František Palacký

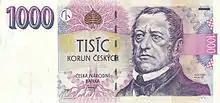
Portrait of Palacký on a Czech koruna banknote

Palacký is considered as one of the three Fathers of the nation – the first being the King of Bohemia and Holy Roman Emperor Charles IV, the second is František Palacký and the third is President of Czechoslovakia Tomáš Garrigue Masaryk. Various individuals like to emphasize one over the other. As to historians, none have surpassed his history of Bohemia except when they have focused on a narrower time period. Even these have been directly or indirectly influenced by his work. He has also been the subject of Czechoslovak philosophical analysis by the likes of Milan Machovec (in his 1961 monograph).